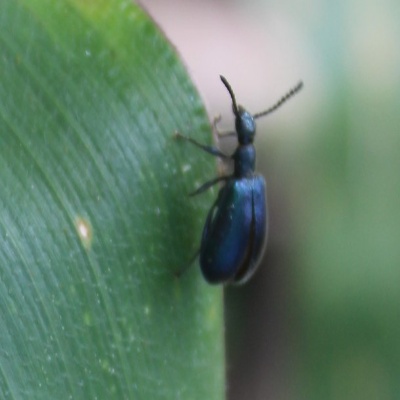
Crop: Maize
Condition: leaf beetle